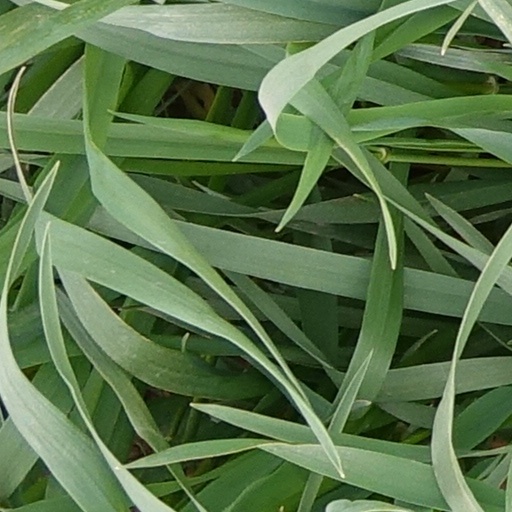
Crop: wheat